Spin room

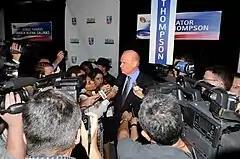
Former U.S. Senator and debate participant Fred Thompson addresses reporters in the spin room following a Republican presidential primary debate in 2007.

In the United States, a spin room, also known as spin row or spin alley, is an area in which reporters can speak with debate participants and/or their representatives after a debate. The name refers to the fact that the participants will attempt to "spin" or influence the perception of the debate among the assembled reporters. The benefit for reporters is that they quickly get in-person interviews with debaters or their representatives, complete with audio, video, and photos. For a U.S. presidential debate, the number of reporters in the spin room can number into the thousands.